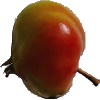
Label: Apple Red Yellow 2